Dalbeattie Town Hall

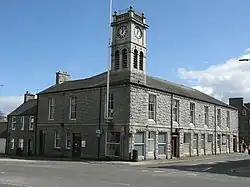
Dalbeattie Town Hall

Dalbeattie Town Hall is a municipal building in the High Street in Dalbeattie, Dumfries and Galloway, Scotland. The structure, which is used as community events venue, is a Category B listed building.